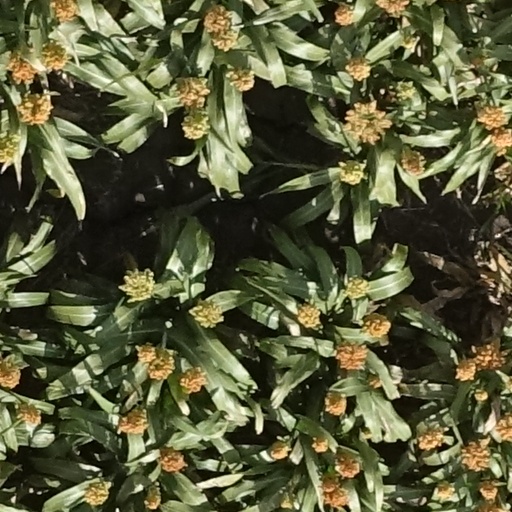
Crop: sorghum